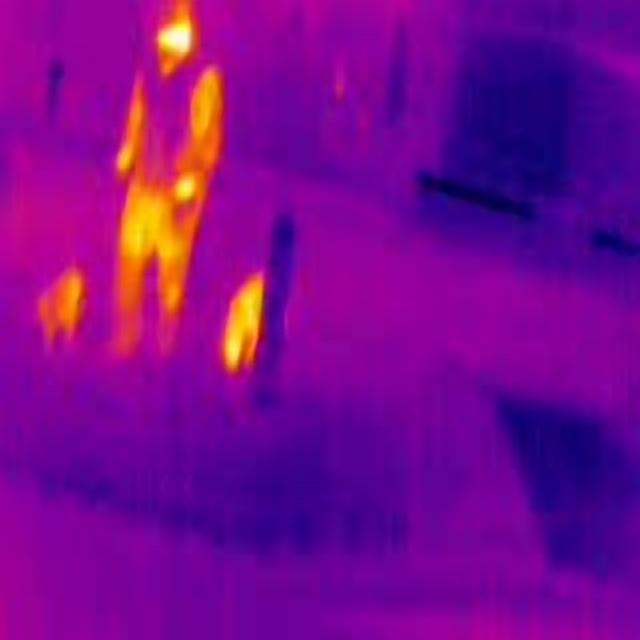
Detected objects:
label: person